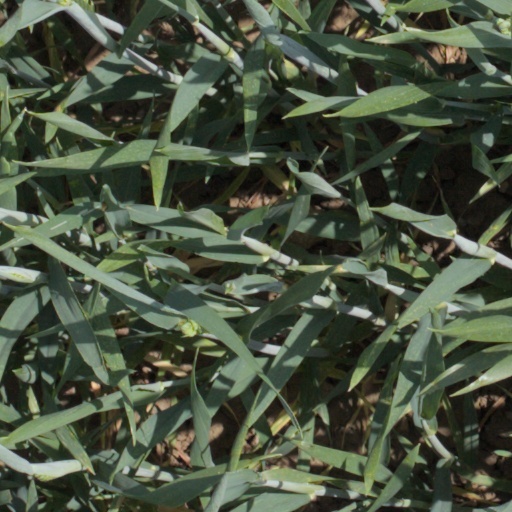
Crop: wheat